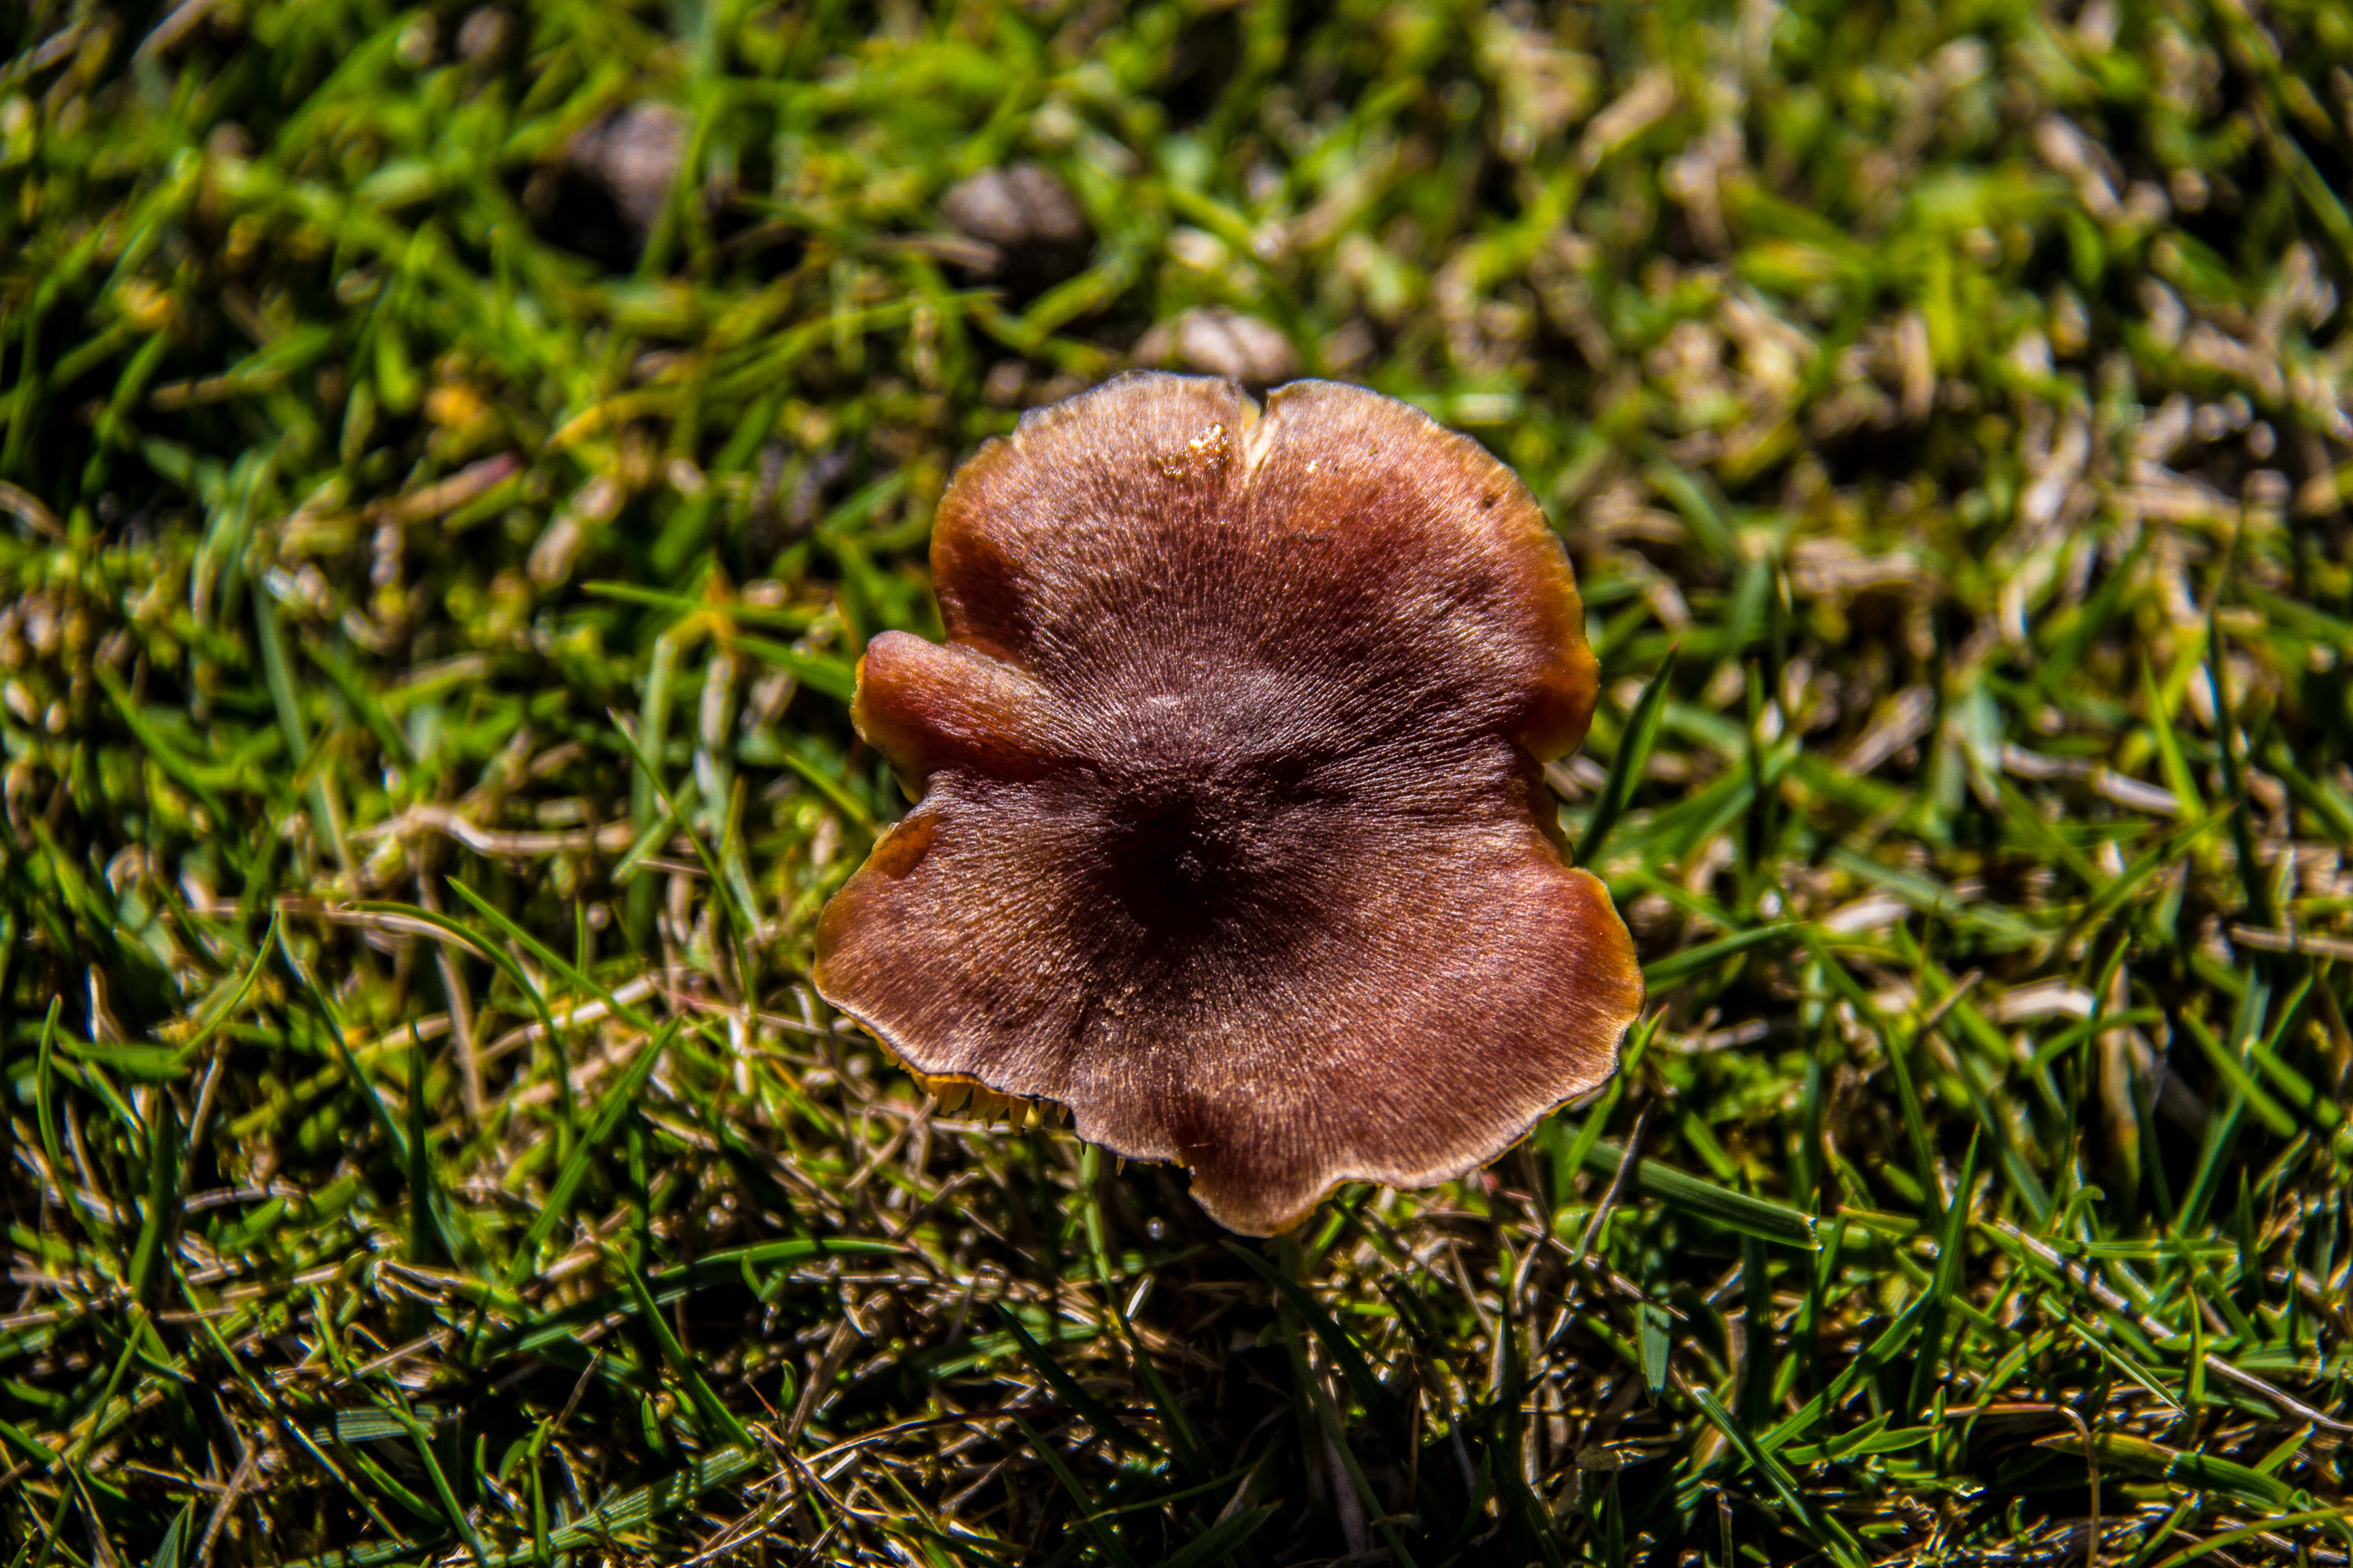
nature, forest, grass, bokeh, plant, lawn, leaf, flower, photo, travel, wildlife, green, autumn, canon, soil, mushroom, flora, fauna, chile, close up, fungus, naturaleza, foto, argentina, woodland, habitat, bolete, auriculariales, rodrigoparedes, buenosaires, 160378, www160378com, canon18200, info160378com, canon60d, cl, zapallar, regindevalparaso, hongo, champin, billycock, macro photography, edible mushroom, agaricomycetes, penny bun